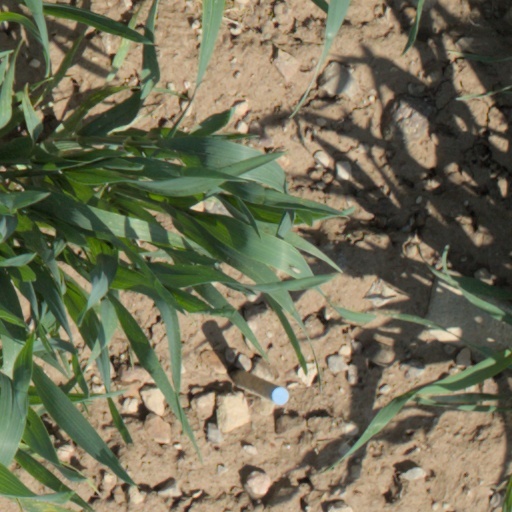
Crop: wheat